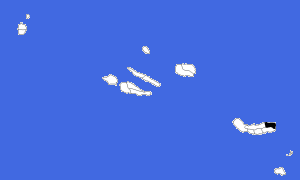
Nordeste est une commune de l'île de São Miguel aux Açores. La population est de 4 937 habitants. La population du centre est de 1 341 habitants. Son nom signifie « Nord-Est » en portugais et la commune est située dans le coin nord-est de l'île.